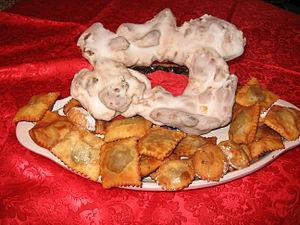
Le tarallo ou tarallino est un produit cuit au four typique des Pouilles, de Campanie, de Calabre, de Sicile et des Abruzzes.